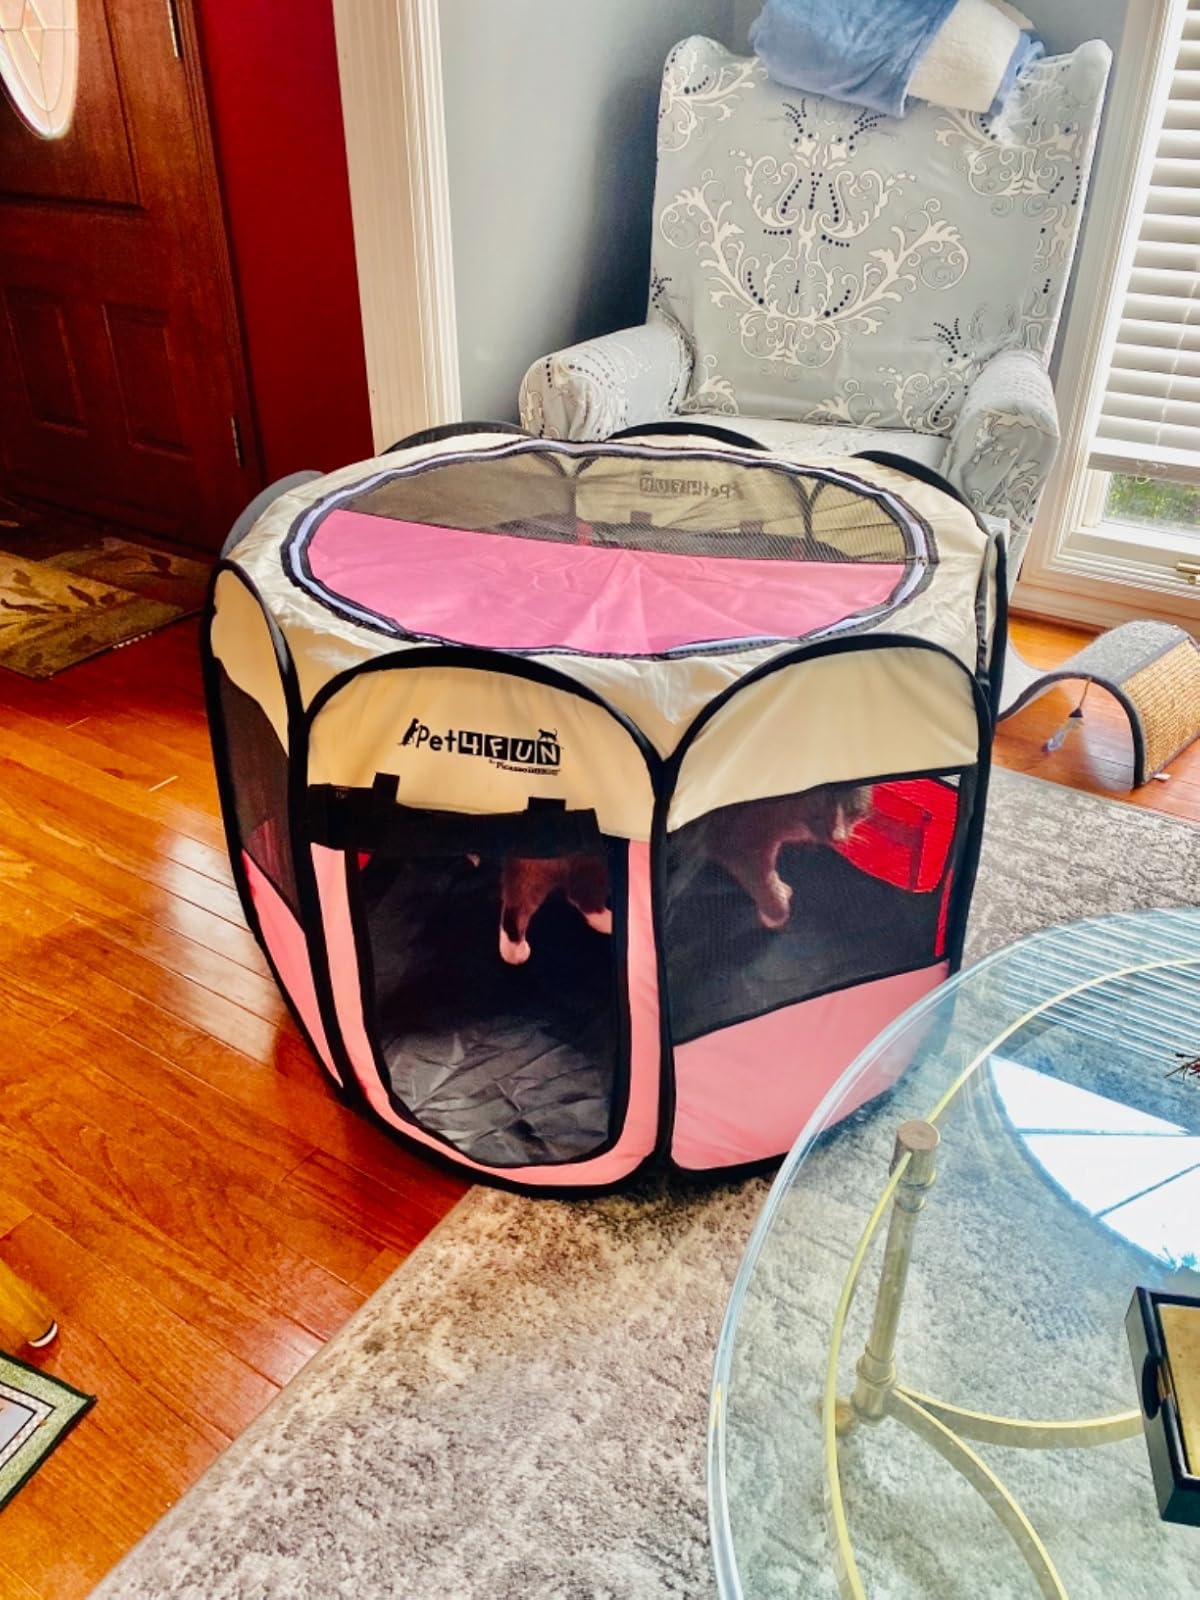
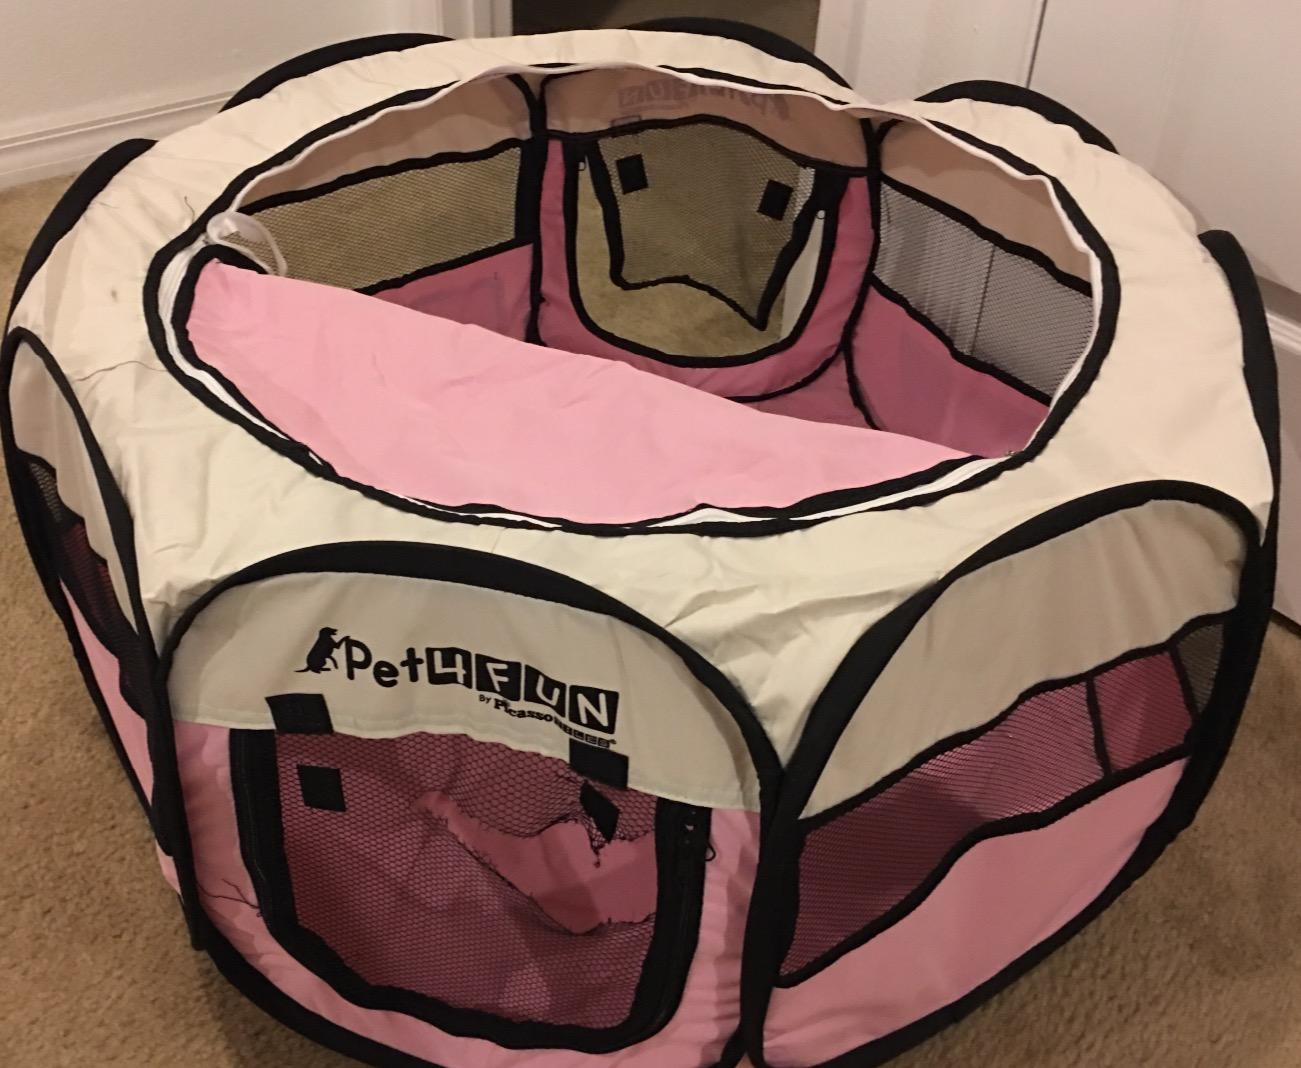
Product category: items_kennel
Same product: yes